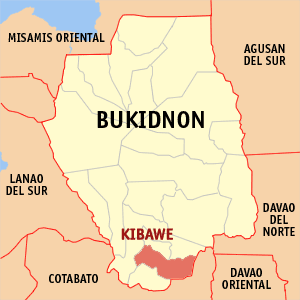
Kibawe est une municipalité des Philippines située dans le sud de la province de Bukidnon, sur l'île de Mindanao.